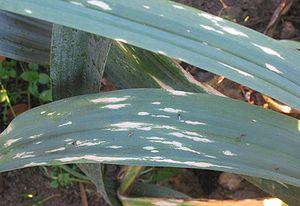
Dommages liés à la consanguinité sur un poireau Allium porrum
Les Heterokonta sont un infra-règne d'organismes eucaryotes caractérisés par l'existence, au cours de leur cycle, d'une cellule biflagellée avec deux flagelles différents : un flagelle lisse et un flagelle plumeux à mastigonèmes tubulaires tripartites.
Un organisme biconte est un organisme eucaryote dont les cellules possèdent deux flagelles dont un flagelle classique et un flagelle à mastigonèmes. Un autre trait commun aux bicontes est la fusion de deux gènes en un seul : le gène de la thymidylate synthase et celui de la dihydrofolate réductase codant donc ici pour une unique protéine ayant une double fonction. Ces deux gènes sont traduits séparément chez les organismes unicontes.
Phytophthora est un genre d'Oomycètes phytopathogènes infectant un grand nombre de végétaux parmi lesquels se trouvent plusieurs plantes ou arbres cultivés tels la pomme de terre, la vigne, le châtaignier ou le pommier. Il touche également les cactus. Le genre est décrit pour la première fois en 1875 par Heinrich Anton de Bary. Approximativement 100 espèces de Phytophthora ont été décrites, cependant on estime leur nombre entre 100 et 500.